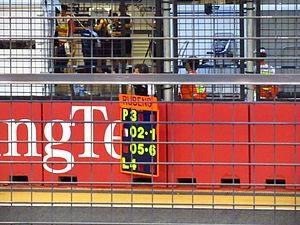
Le Grand Prix automobile de Singapour 2010, disputé sur le Circuit urbain de Singapour le 26 septembre 2010, est la troisième édition du Grand Prix, la 835ᵉ course du championnat du monde de Formule 1 courue depuis 1950 et la quinzième manche du championnat 2010. Elle est remportée par Fernando Alonso sur Ferrari, devant les Red Bull Racing de Sebastian Vettel et Mark Webber.
Le championnat du monde de Formule 1 2010, la 61ᵉ édition du championnat du monde des pilotes, est remporté par Sebastian Vettel chez les pilotes et par Red Bull Racing chez les constructeurs. Deux modifications importantes sont introduites : d'une part, les ravitaillements en carburant étant interdits, les pilotes doivent embarquer suffisamment d'essence pour la durée d'une course ; d'autre part, le barème de points est modifié : les dix premiers marquent désormais et le vainqueur se voit accorder 25 points contre 10 de 2003 à 2009.